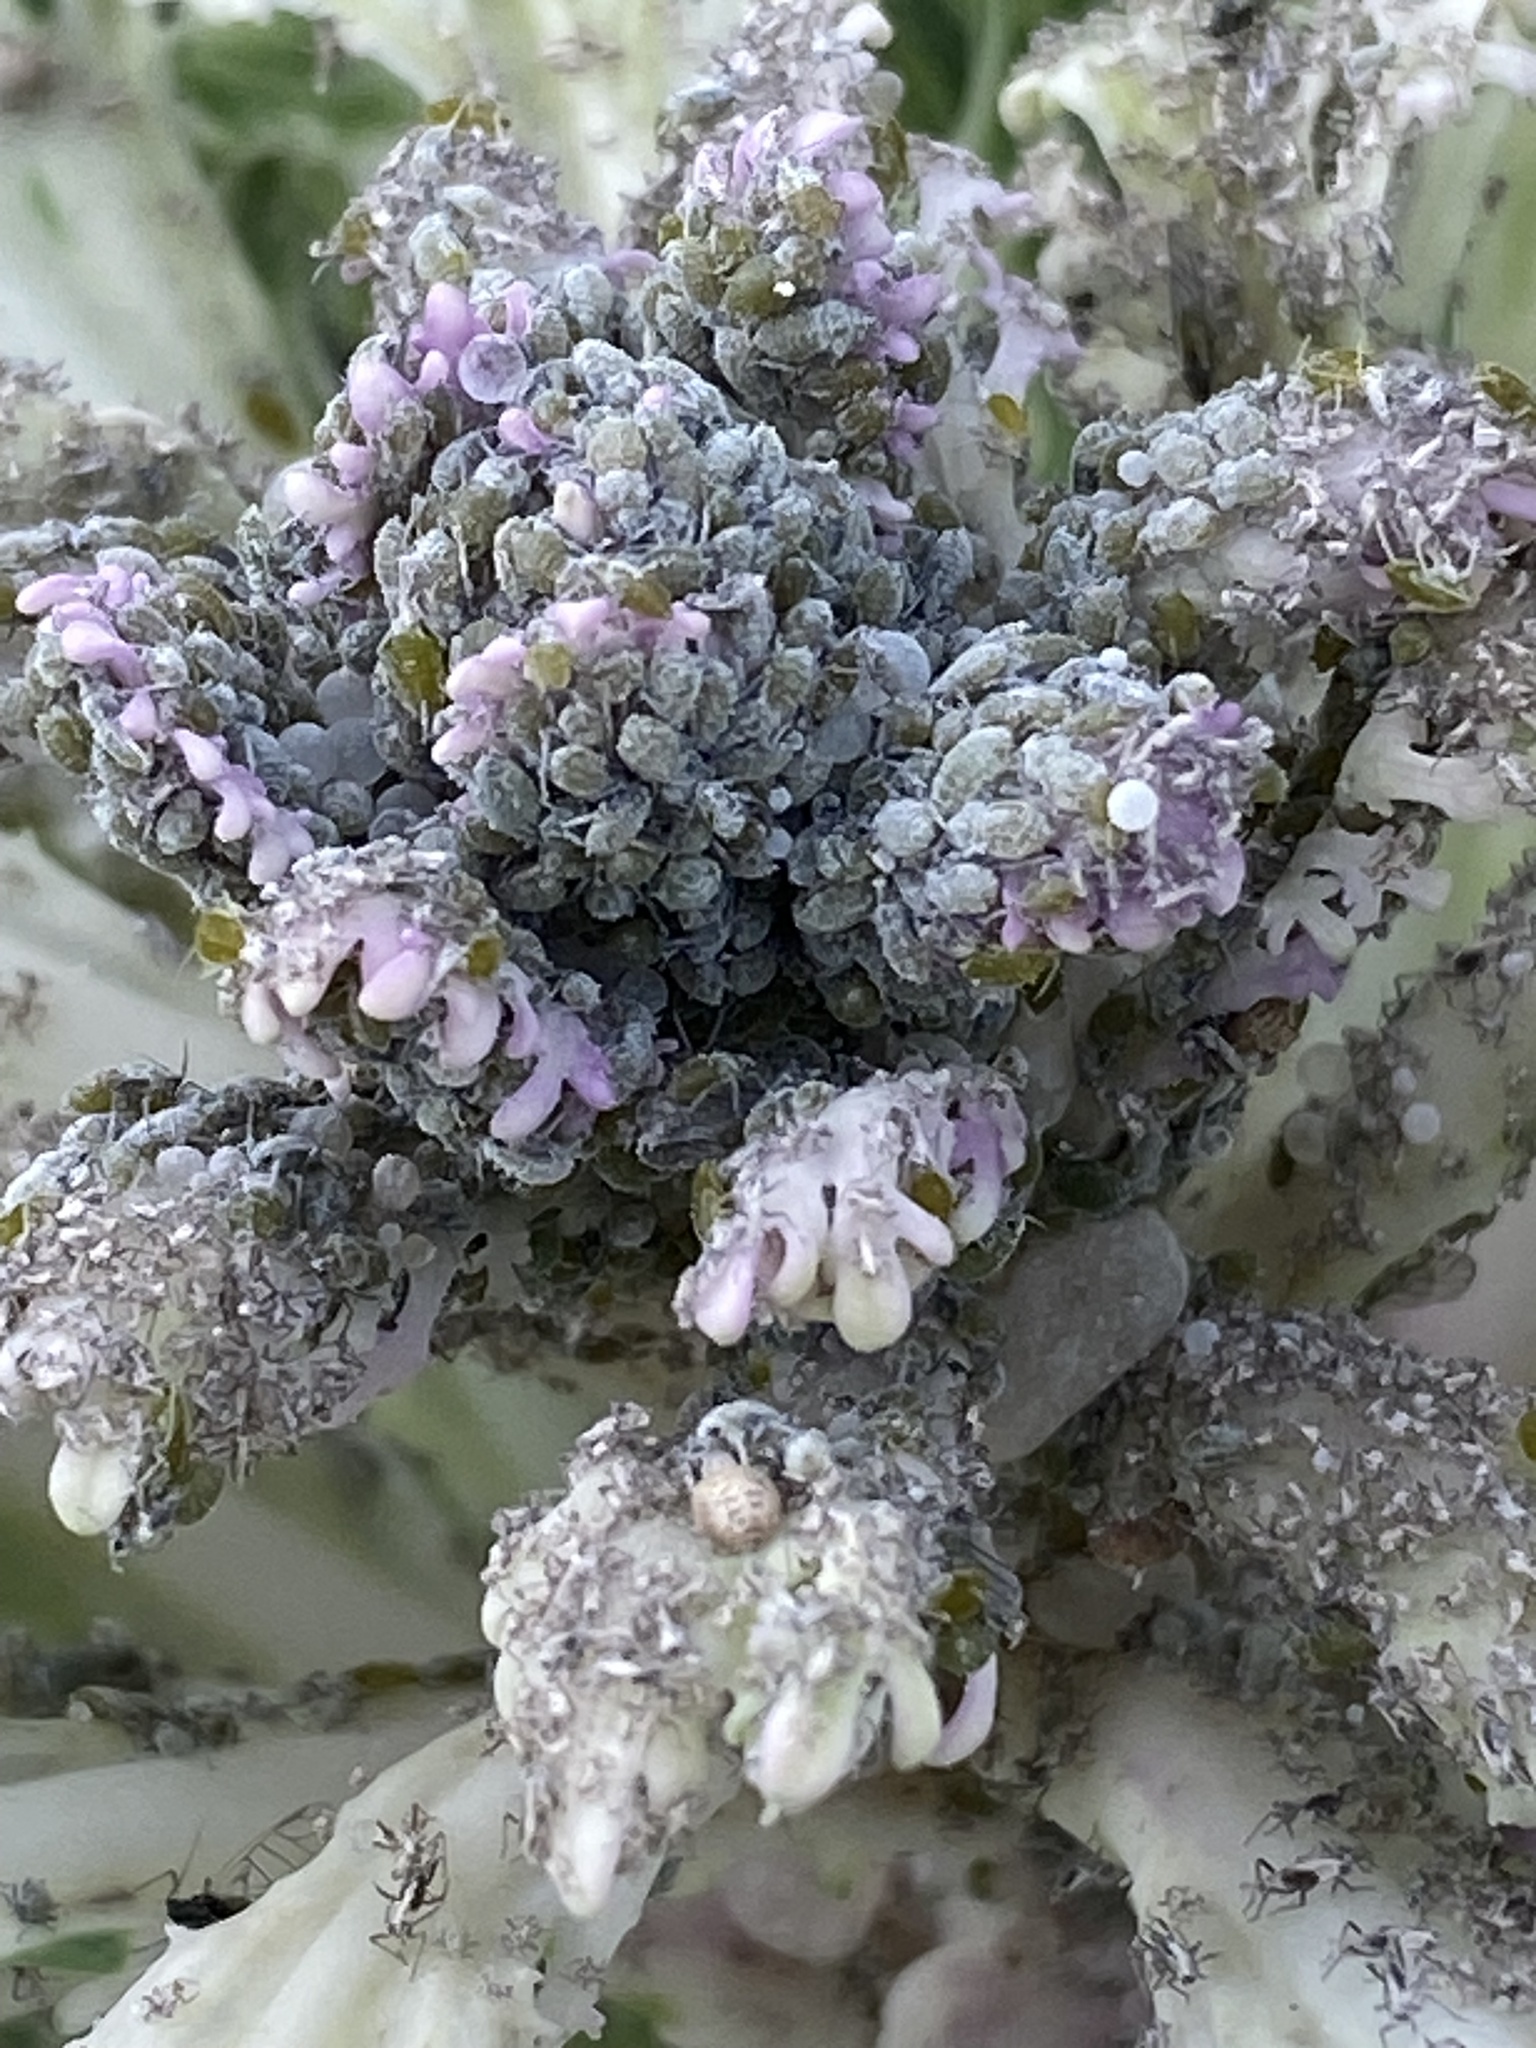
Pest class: cabbage_aphid